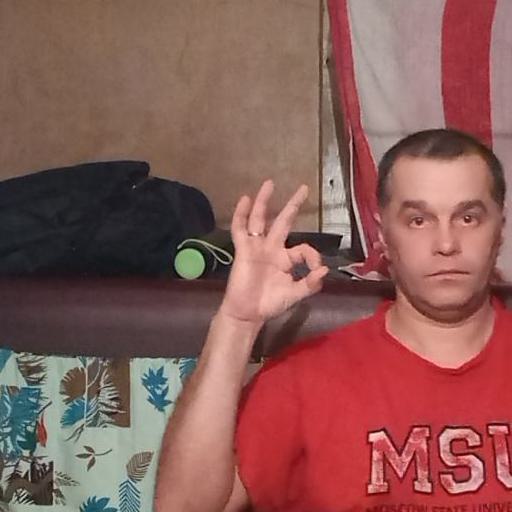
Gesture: ok